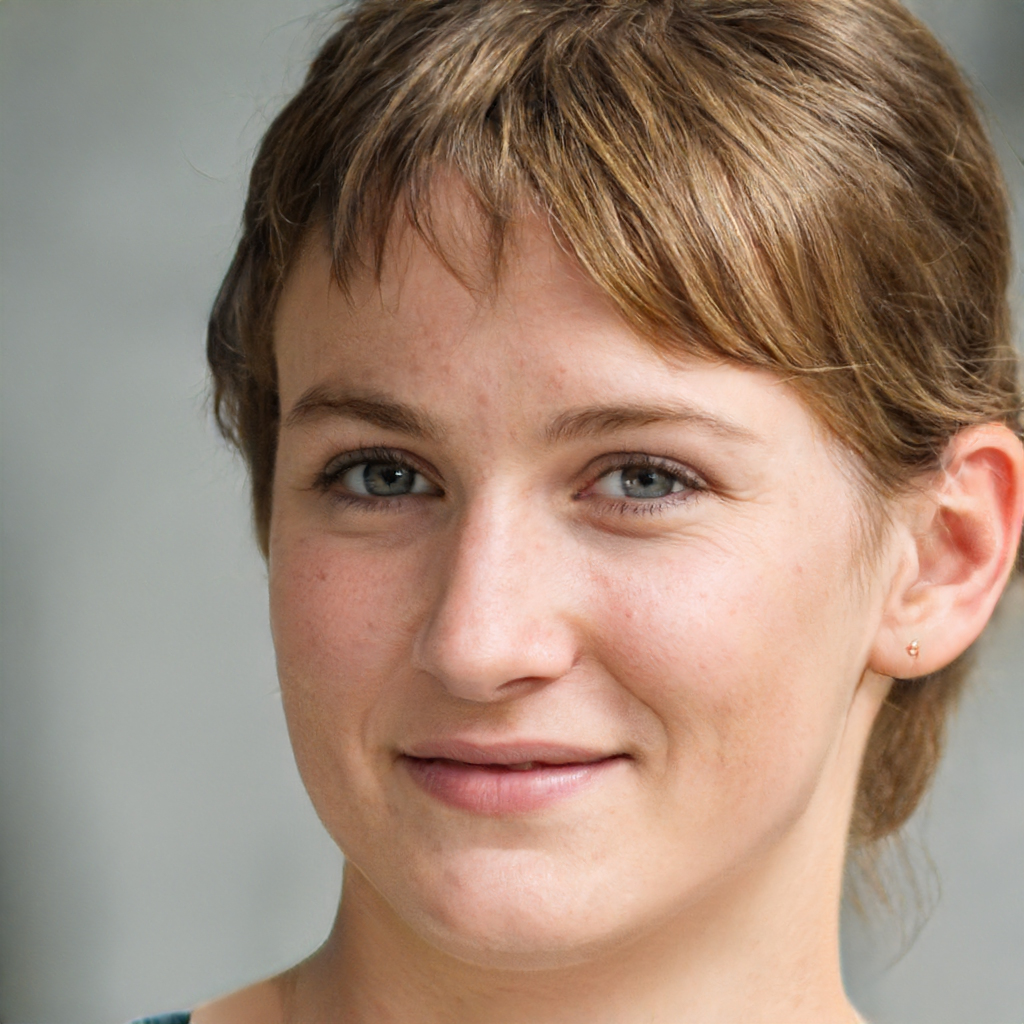
Gender: Female